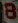
Number: 8